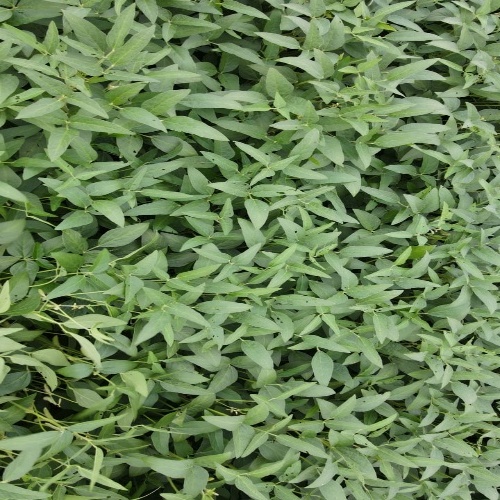
Label: Diabrotica_speciosa